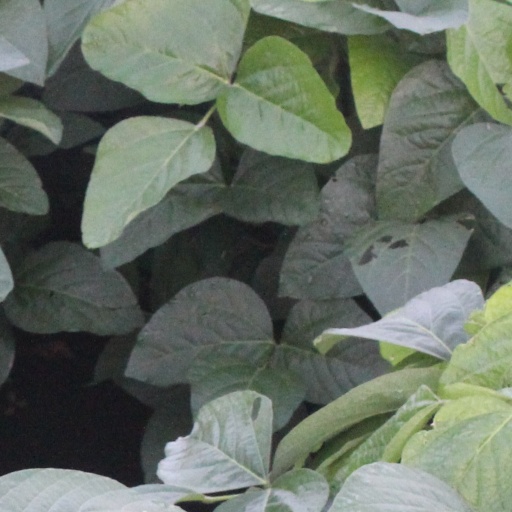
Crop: soybean